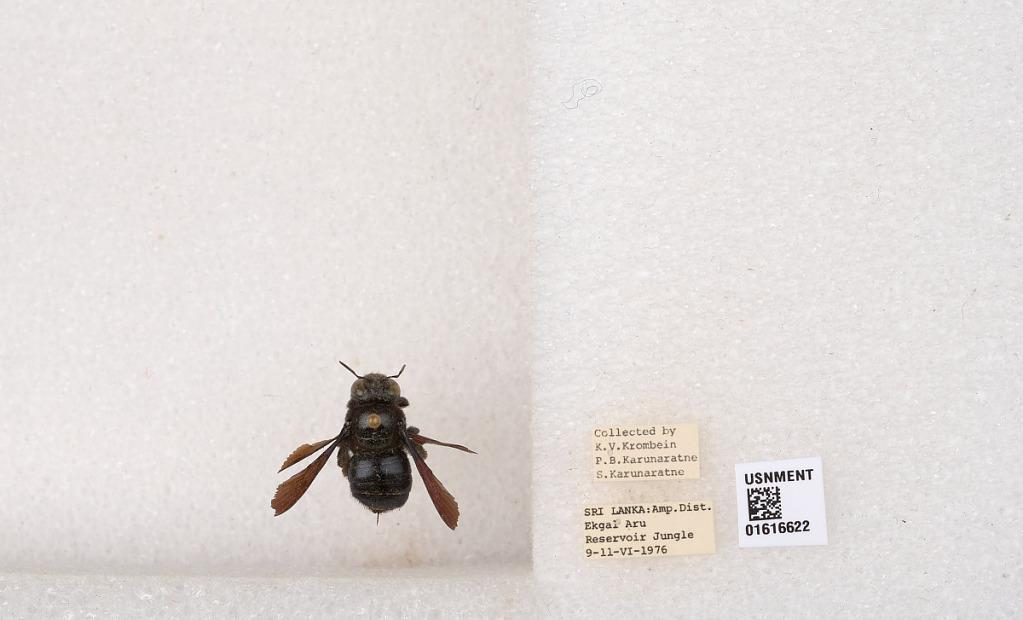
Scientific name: Xylocopa (Nodula) amethystina (Fabricius)
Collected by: K. Krombein, P. Karunaratne & S. Karunaratne
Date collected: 1976-6-9
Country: Sri Lanka
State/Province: Eastern
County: Ampara
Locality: Ekgal Aru Reservoir Jungle
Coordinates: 7.1642, 81.6122